Bilevel rail car

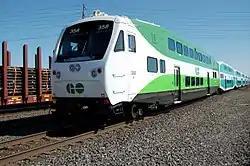
All GO Transit trains use Bombardier BiLevel coaches

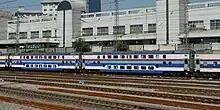
The SRZ1 double-decker car

In 1964, Tulloch Limited built the first double-decker trailer cars for use in Sydney. They ran with single deck electric motor cars. After the success of the trailers, Tulloch built four experiment double decker power cars in 1968.